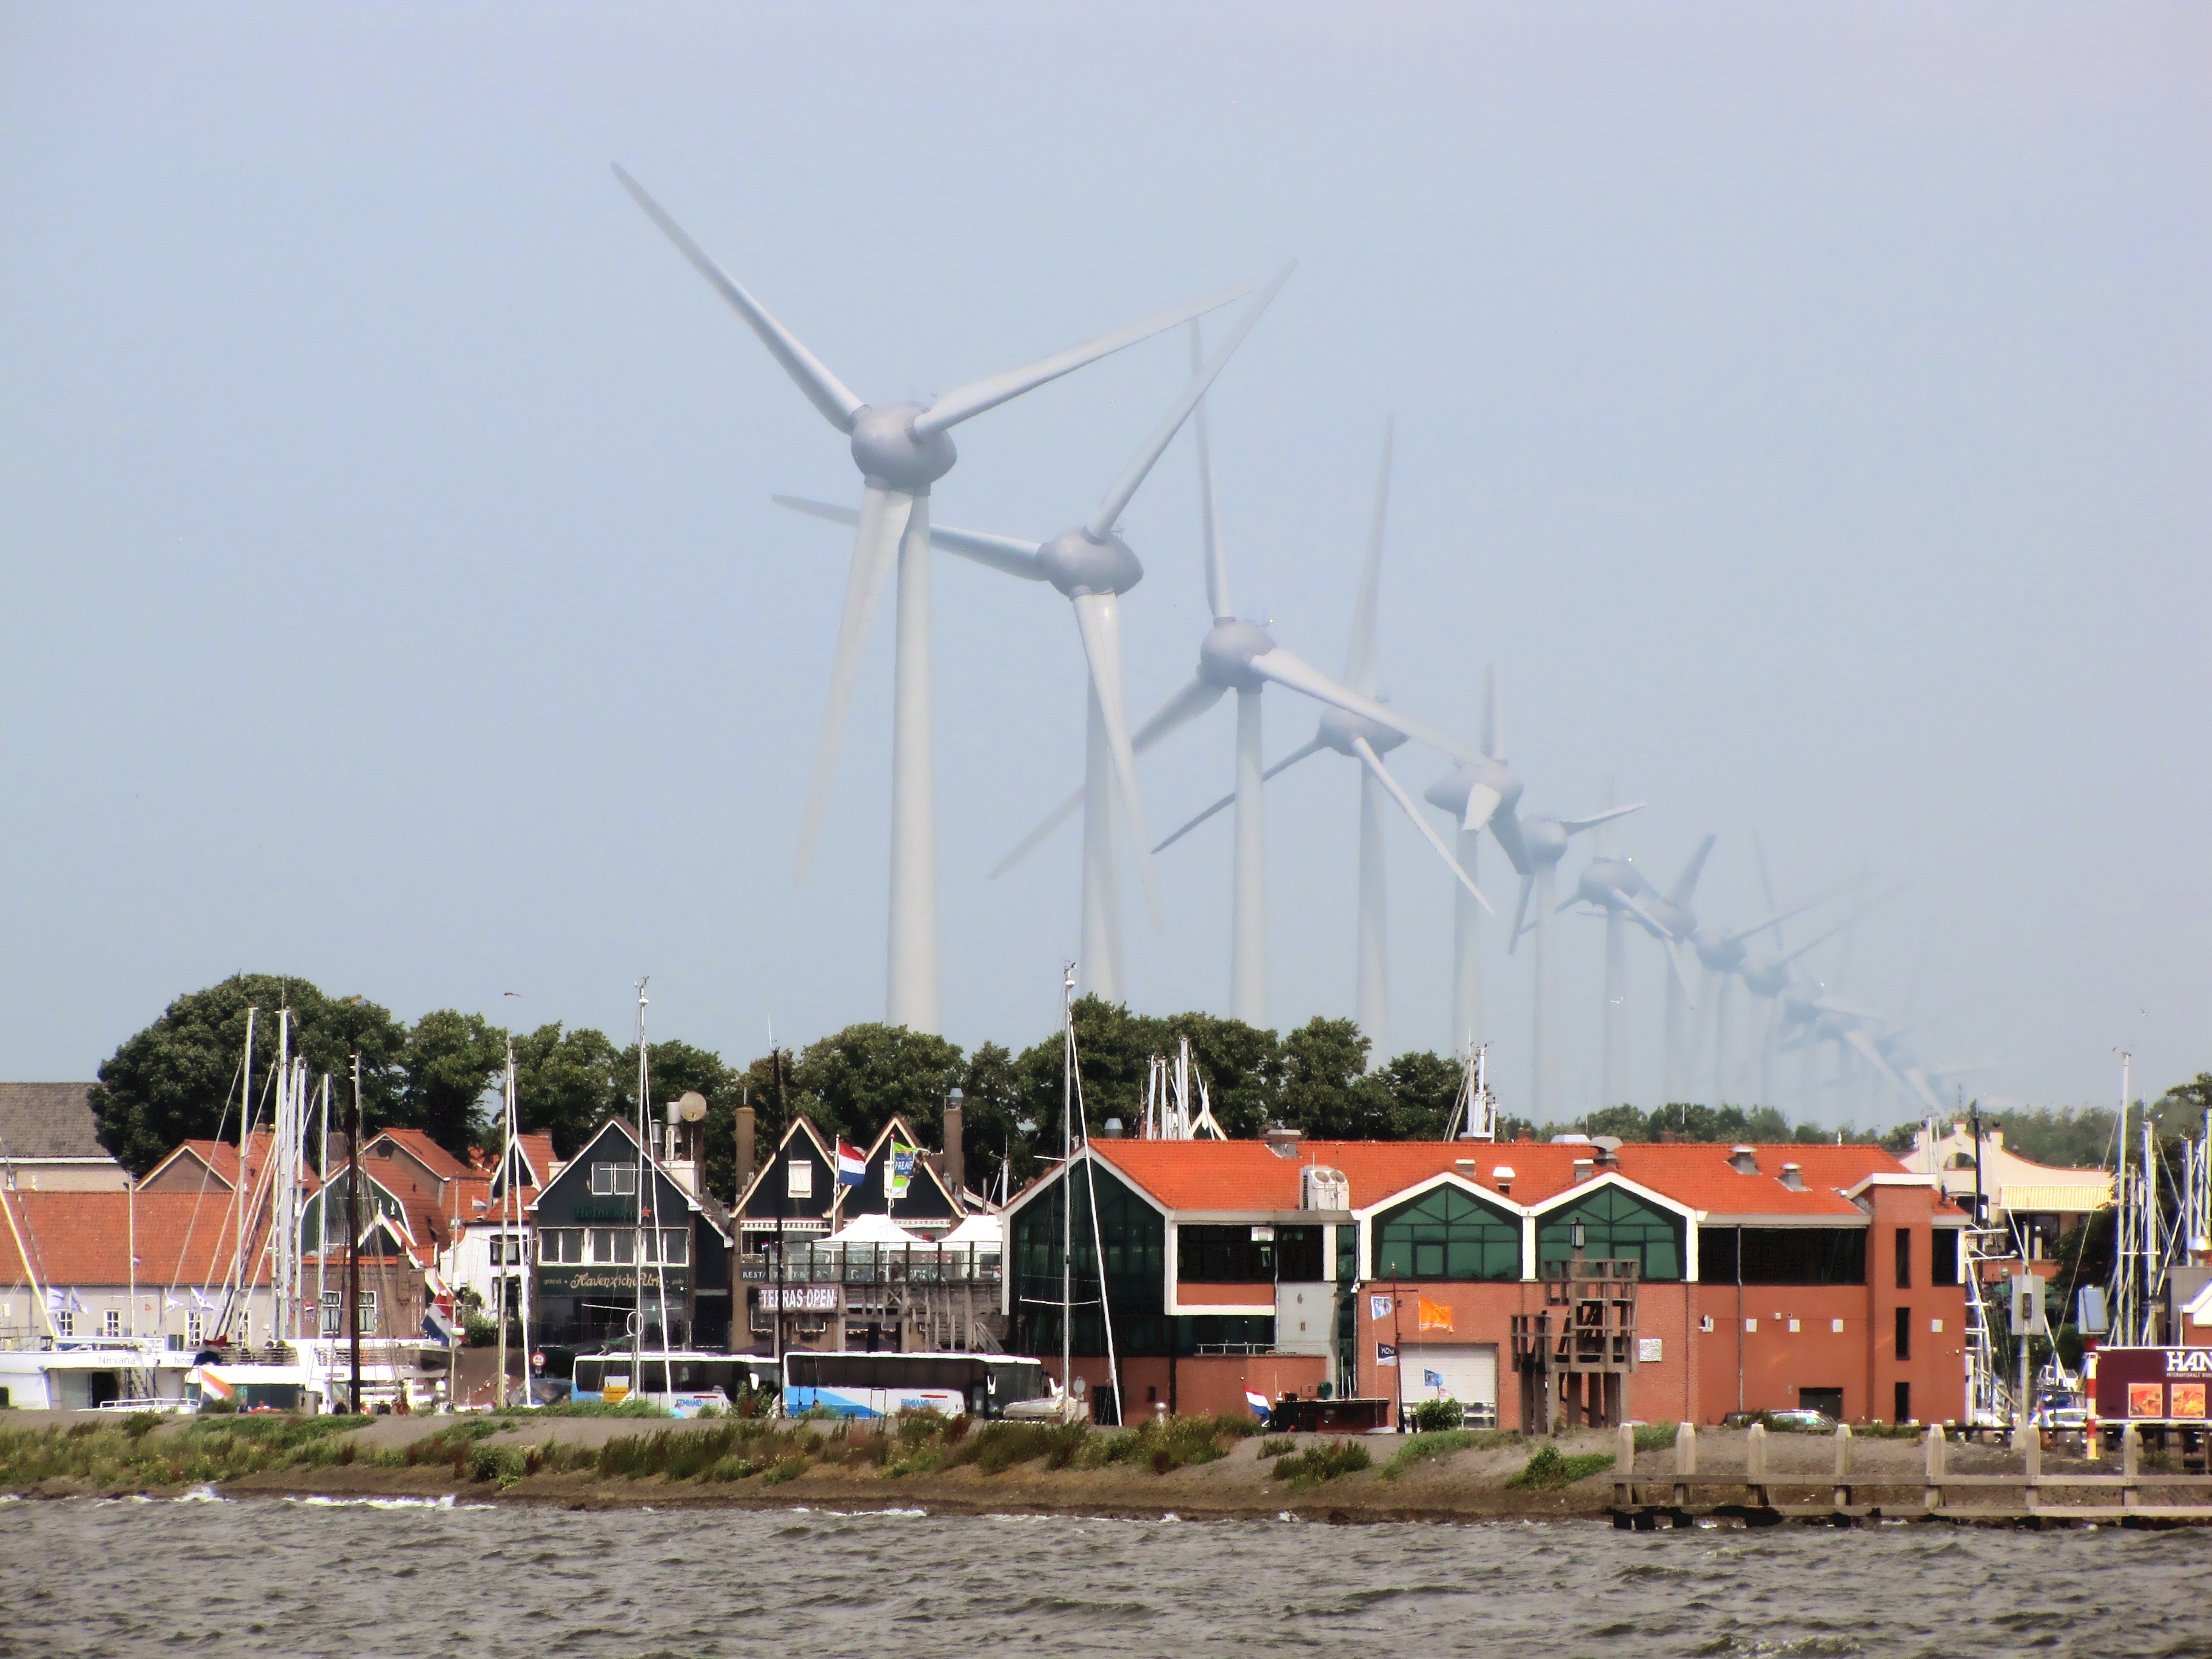
landscape, horizon, view, wind, machine, wind turbine, port, wind energy, netherlands, wind farm, urk, fishing village